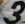
Number: 3